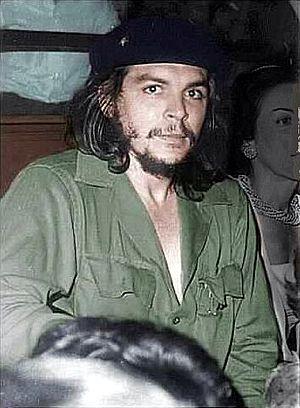
Christopher Eric Hitchens, né le 13 avril 1949 à Portsmouth et mort le 15 décembre 2011 à Houston, est un écrivain et journaliste ayant les nationalités britannique et américaine. Ses livres, ses essais et ses articles de presse ponctuent une carrière longue de 40 années.
Che, 1ʳᵉ partie : L'Argentin est un film franco-américano-espagnol réalisé par Steven Soderbergh, sorti en 2008.
Ernesto Guevara, plus connu comme « Che Guevara » [ ʃe ɡevara] ou « le Che », né le 14 juin 1928 à Rosario en Argentine et mort exécuté le 9 octobre 1967 à La Higuera en Bolivie, à l'âge de 39 ans, est un révolutionnaire marxiste-léniniste et internationaliste argentin ainsi qu'un homme politique d'Amérique latine. Il a notamment été un dirigeant de la révolution cubaine, qu'il a théorisée et tenté d'exporter, sans succès, vers le Congo puis la Bolivie où il trouve la mort.
Le communisme est initialement un ensemble de doctrines politiques, issues du socialisme et, pour la plupart, du marxisme, s'opposant au capitalisme et visant à l'instauration d'une société sans classes sociales, sans salariat et une mise en place d'une totale socialisation économique et démocratique des moyens de production.
Une révolution est un renversement brusque d’un régime politique par la force. Elle est aussi définie par le Larousse comme un « changement brusque et violent dans la structure politique et sociale d'un État, qui se produit quand un groupe se révoltant contre les autorités en place, prend le pouvoir et réussit à le garder ».